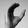
ASL letter: C